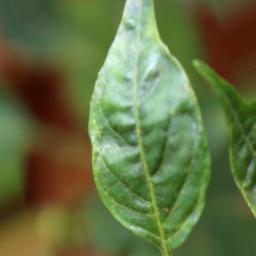
Label: mites_and_trips